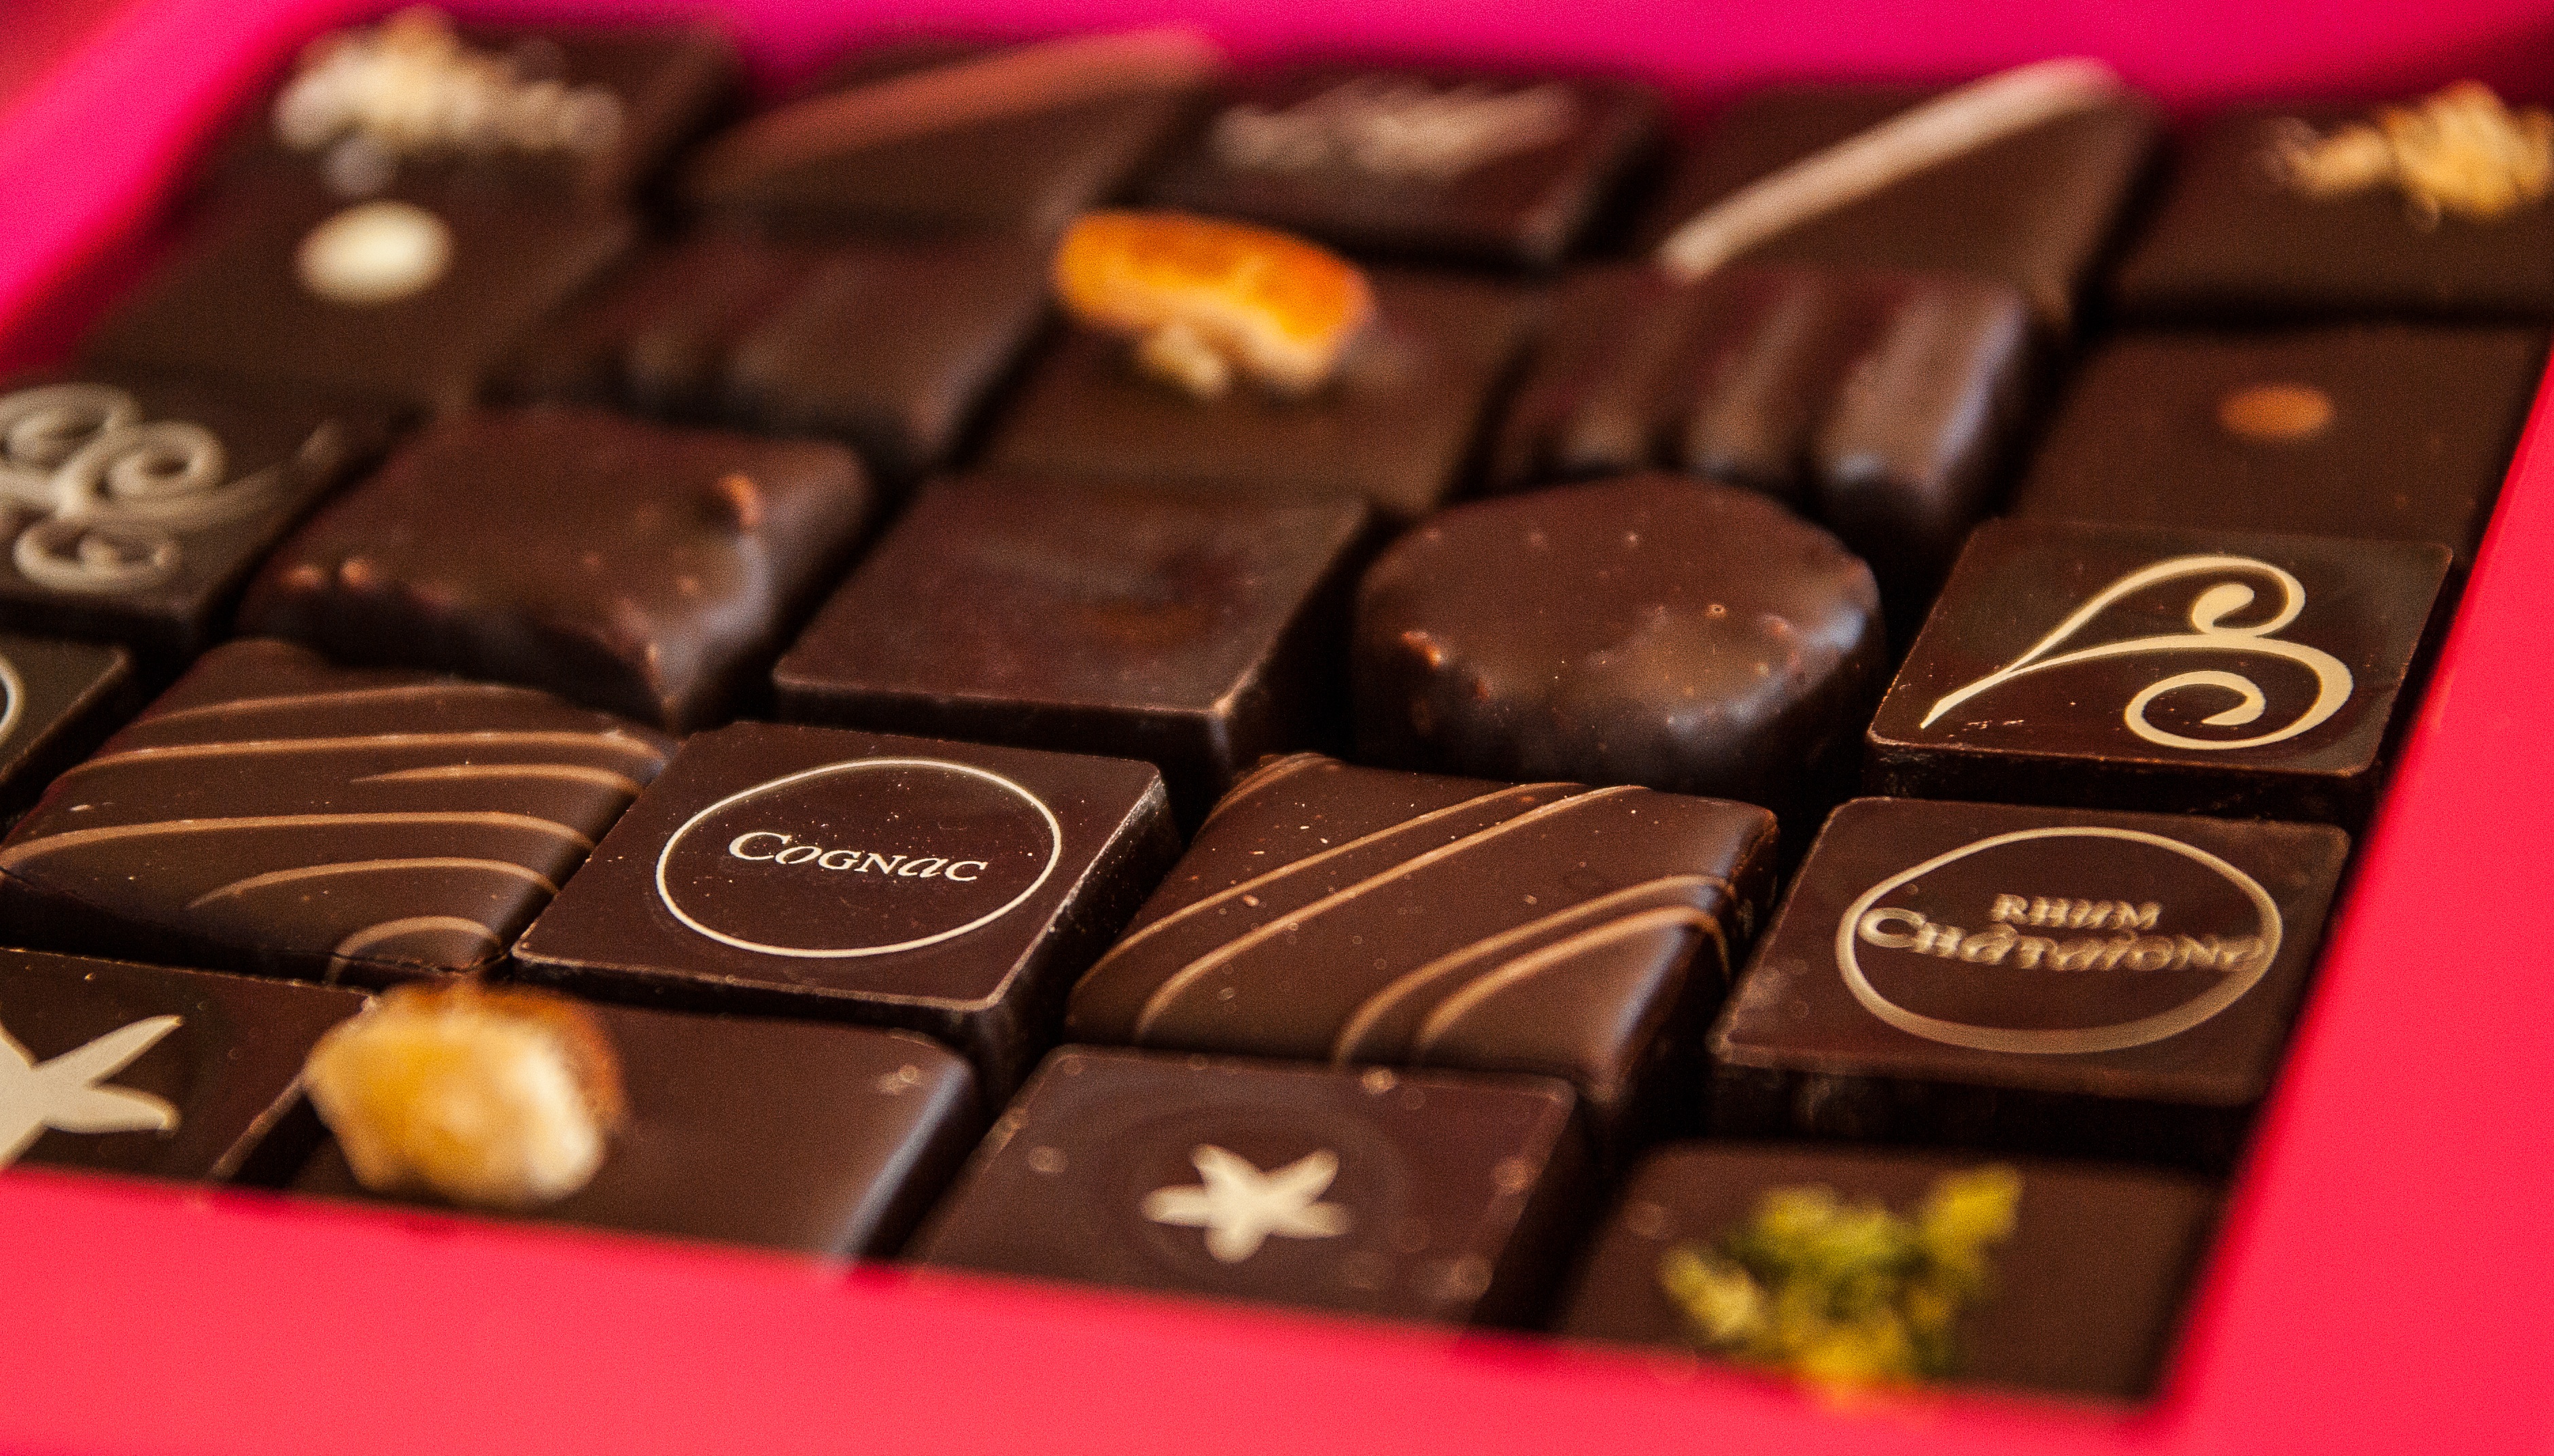
food, chocolate, baking, dessert, sweets, sweetness, confectionery, flavor, praline, cognac, bonbon, chocolate bar, snack food, chocolate brownie